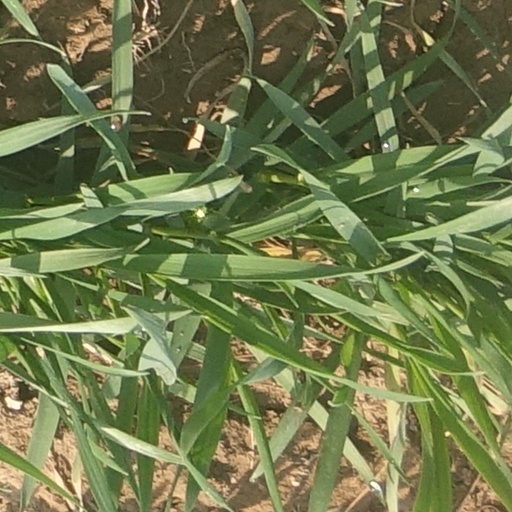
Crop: wheat